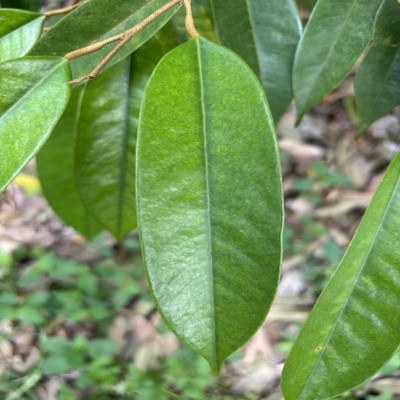
Label: Leaf_Healthy